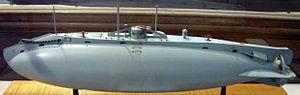
Maquette du sous-marin Holland n°1, premier sous-marin britannique.
John Philip Holland est l'ingénieur irlandais qui développa les premiers sous-marins de l'US Navy, de la Royal Navy et de la marine impériale japonaise. Il est considéré comme l'une des personnalités les plus marquantes de l'épopée des sous-marins.
L'histoire des sous-marins commence par la prise de conscience de l'intérêt de la navigation sous-marine, que ce soit pour des questions de discrétion ou comme défi technique, avant même l'avènement de bateaux destinés à naviguer sous l'eau.